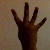
The image shows a hand gesture representing the number 4 in Indian Sign Language.